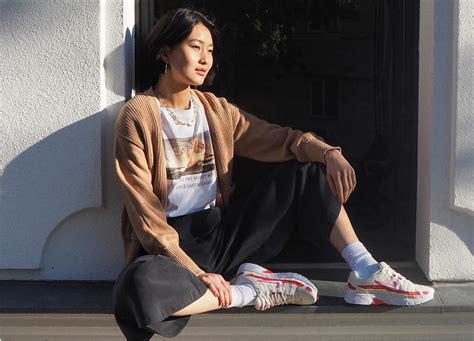
Brand: Nike
Model: P 6000